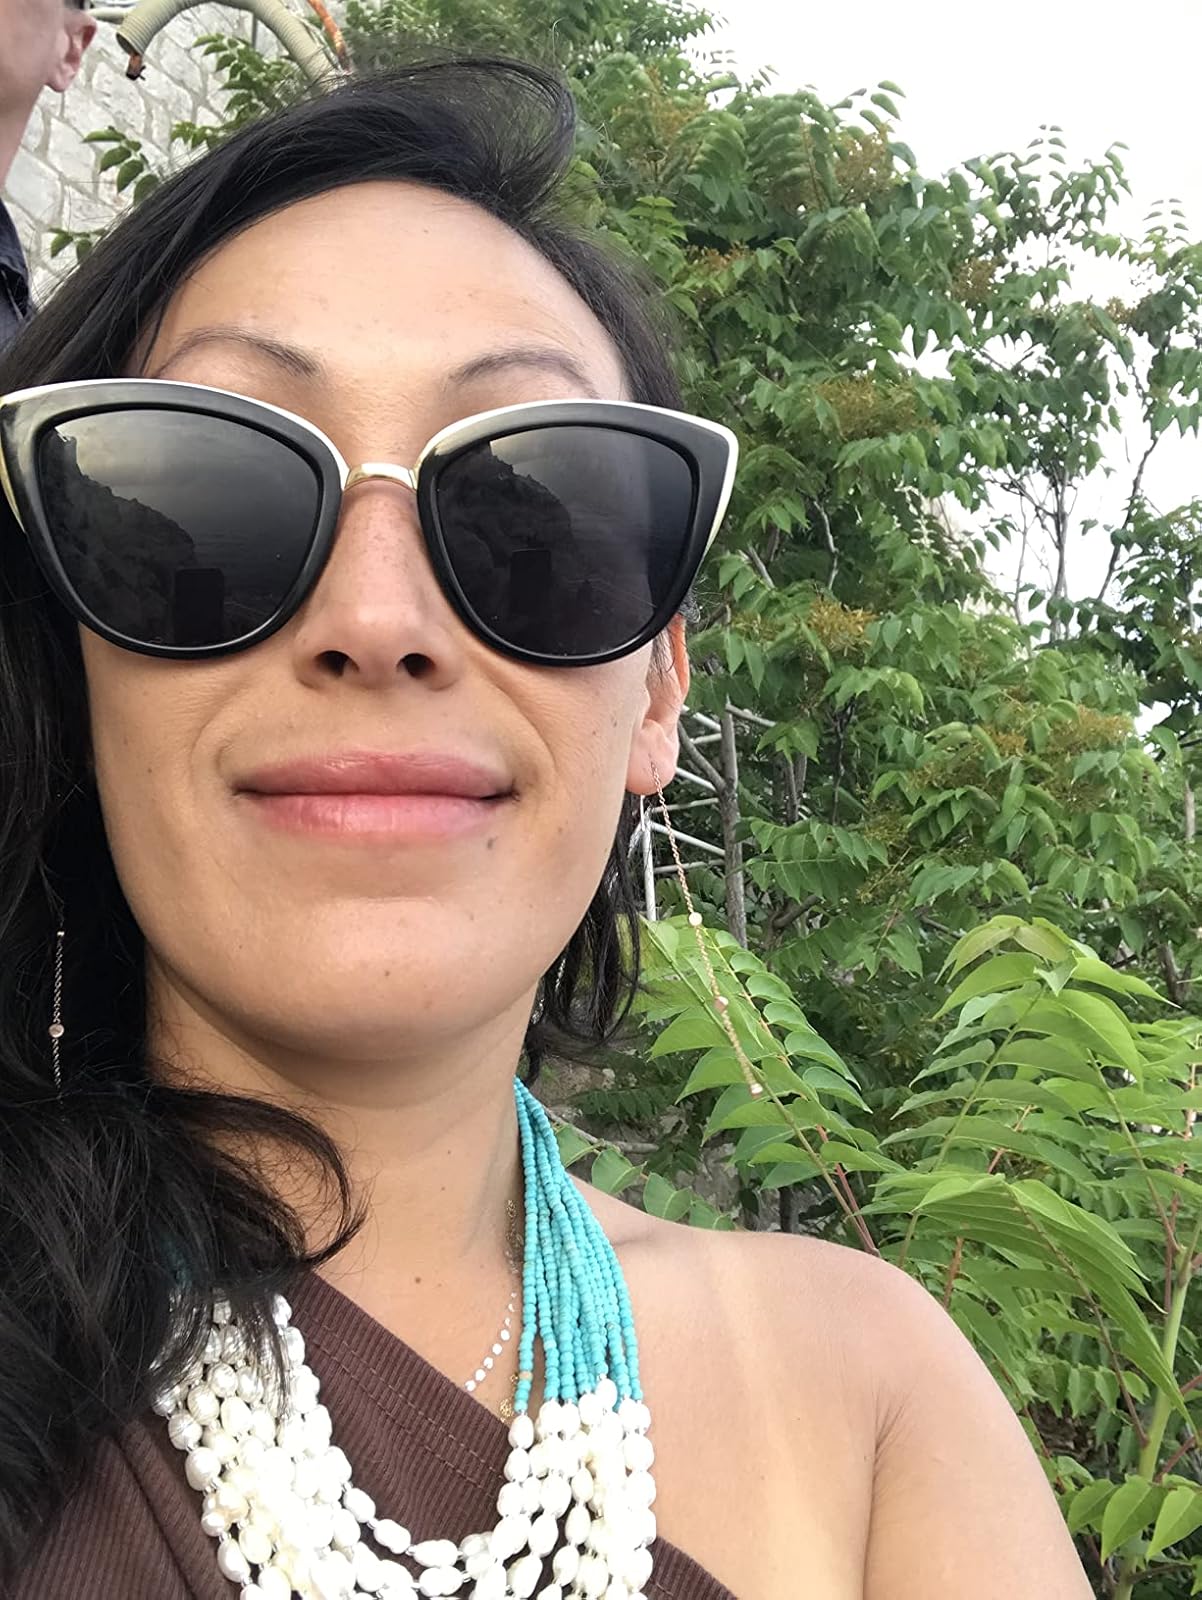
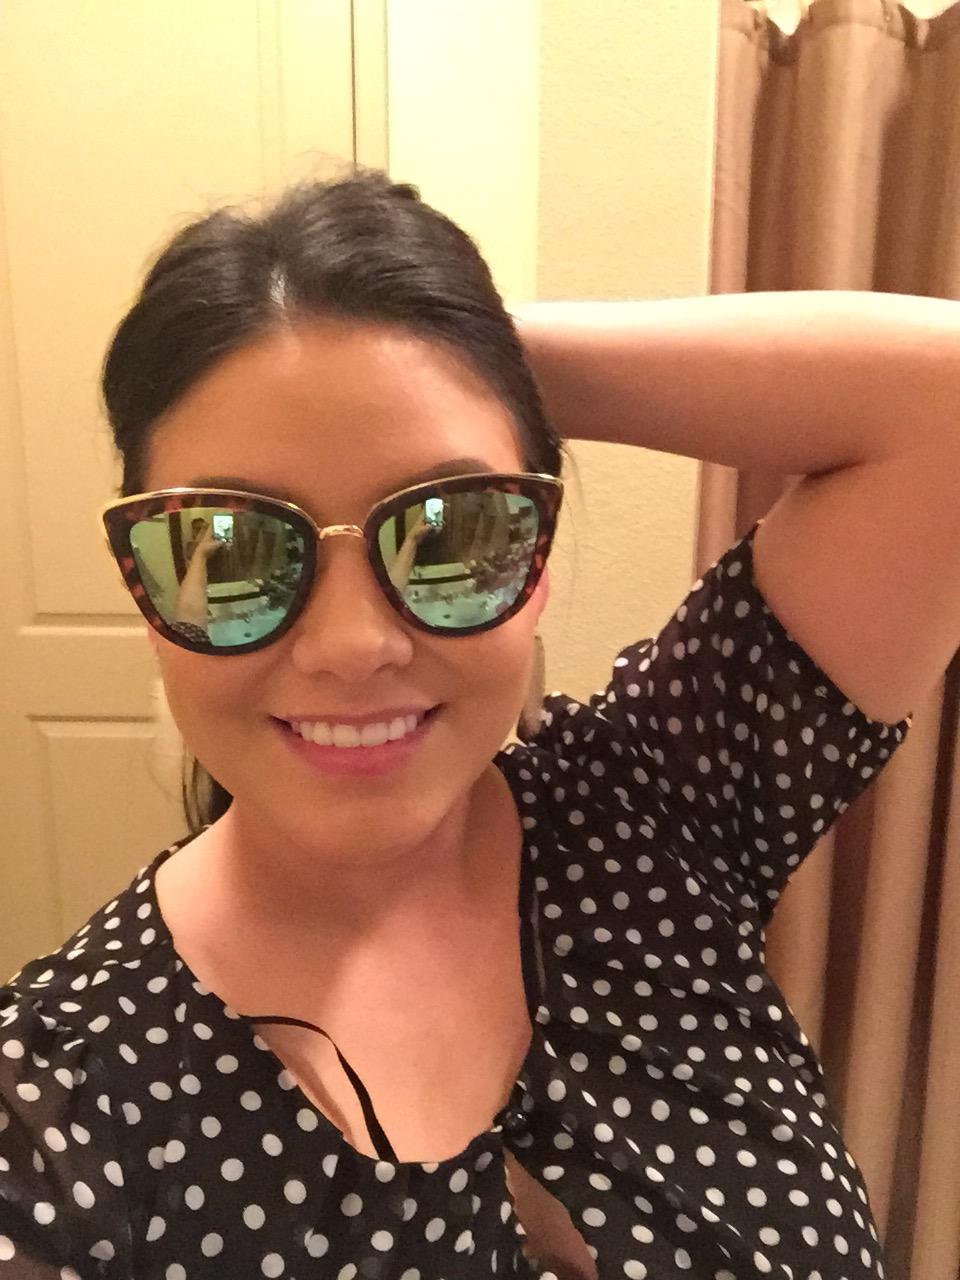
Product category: accessories_sunglasses
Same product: no